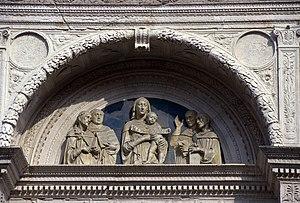
Urbino est une commune de la province de Pesaro et d'Urbino dans la région des Marches en Italie centrale.